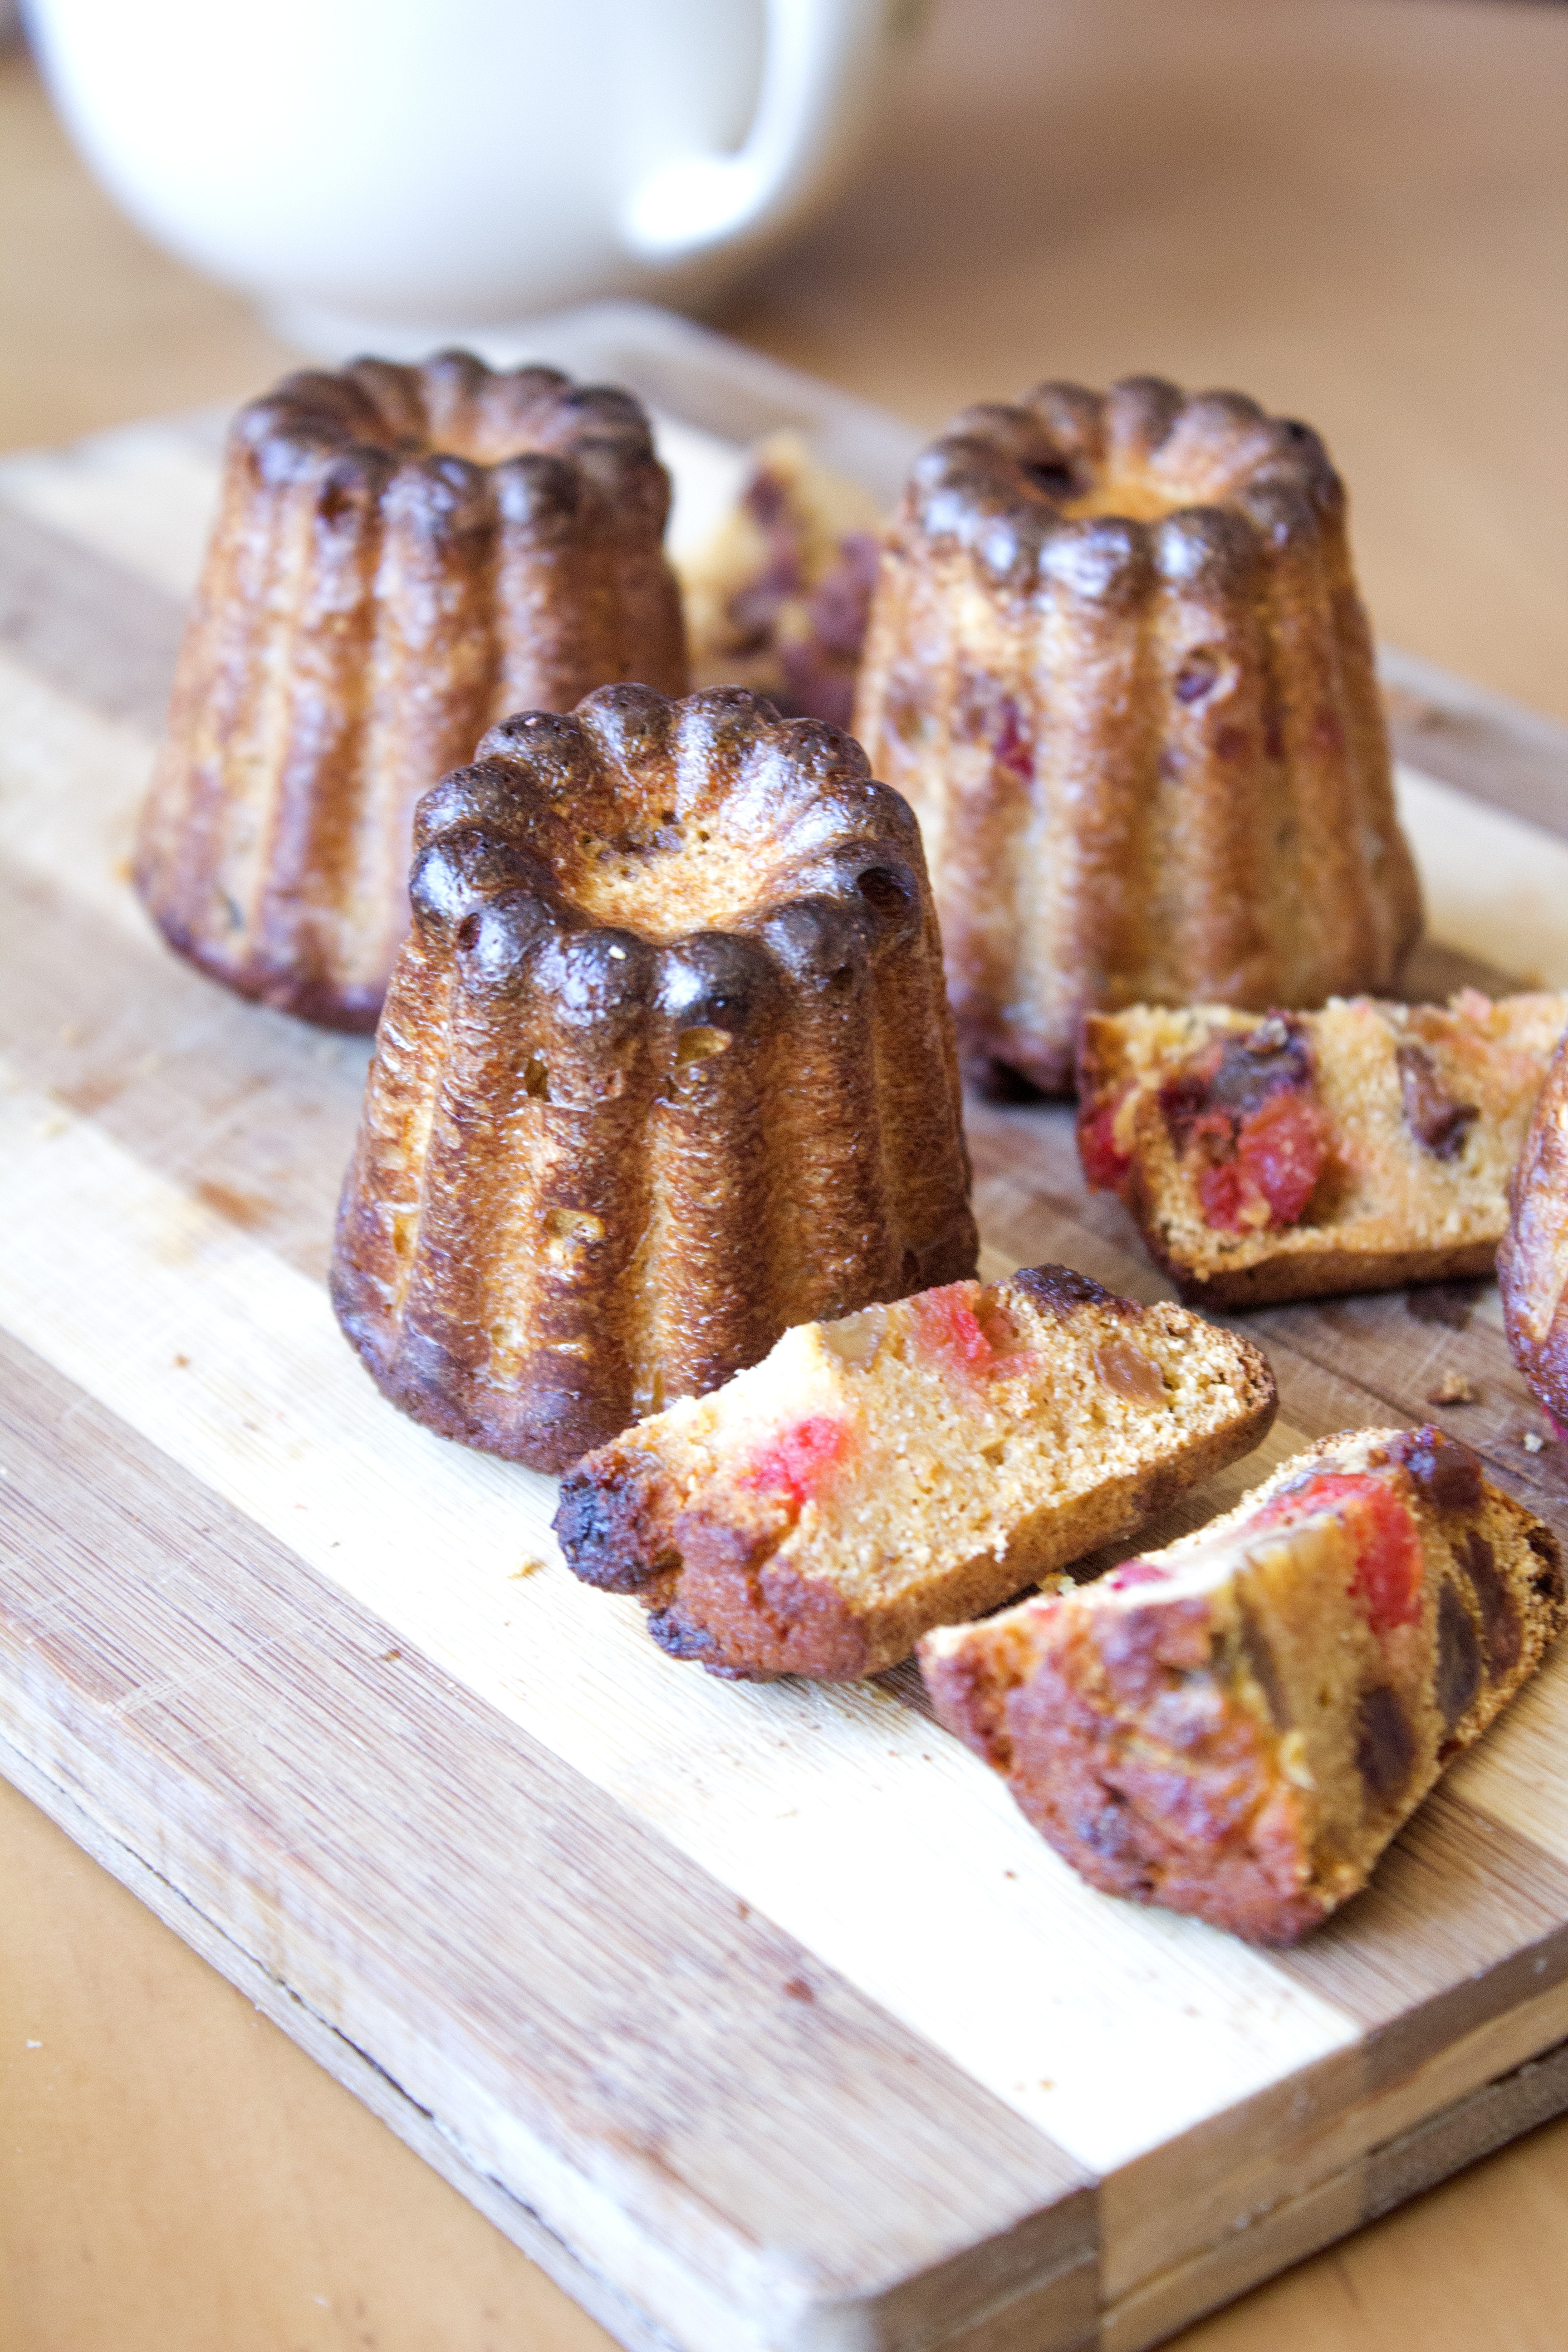
fruit, berry, dish, meal, food, cooking, produce, breakfast, baking, dessert, cake, bun, muffin, sweets, nutrition, tasty, cupcakes, yummy, confectionery, baked goods, flavor, sponge cake, chocolate brownie, banana bread